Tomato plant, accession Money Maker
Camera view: vertical (180 deg); turntable rotation: 210 degrees
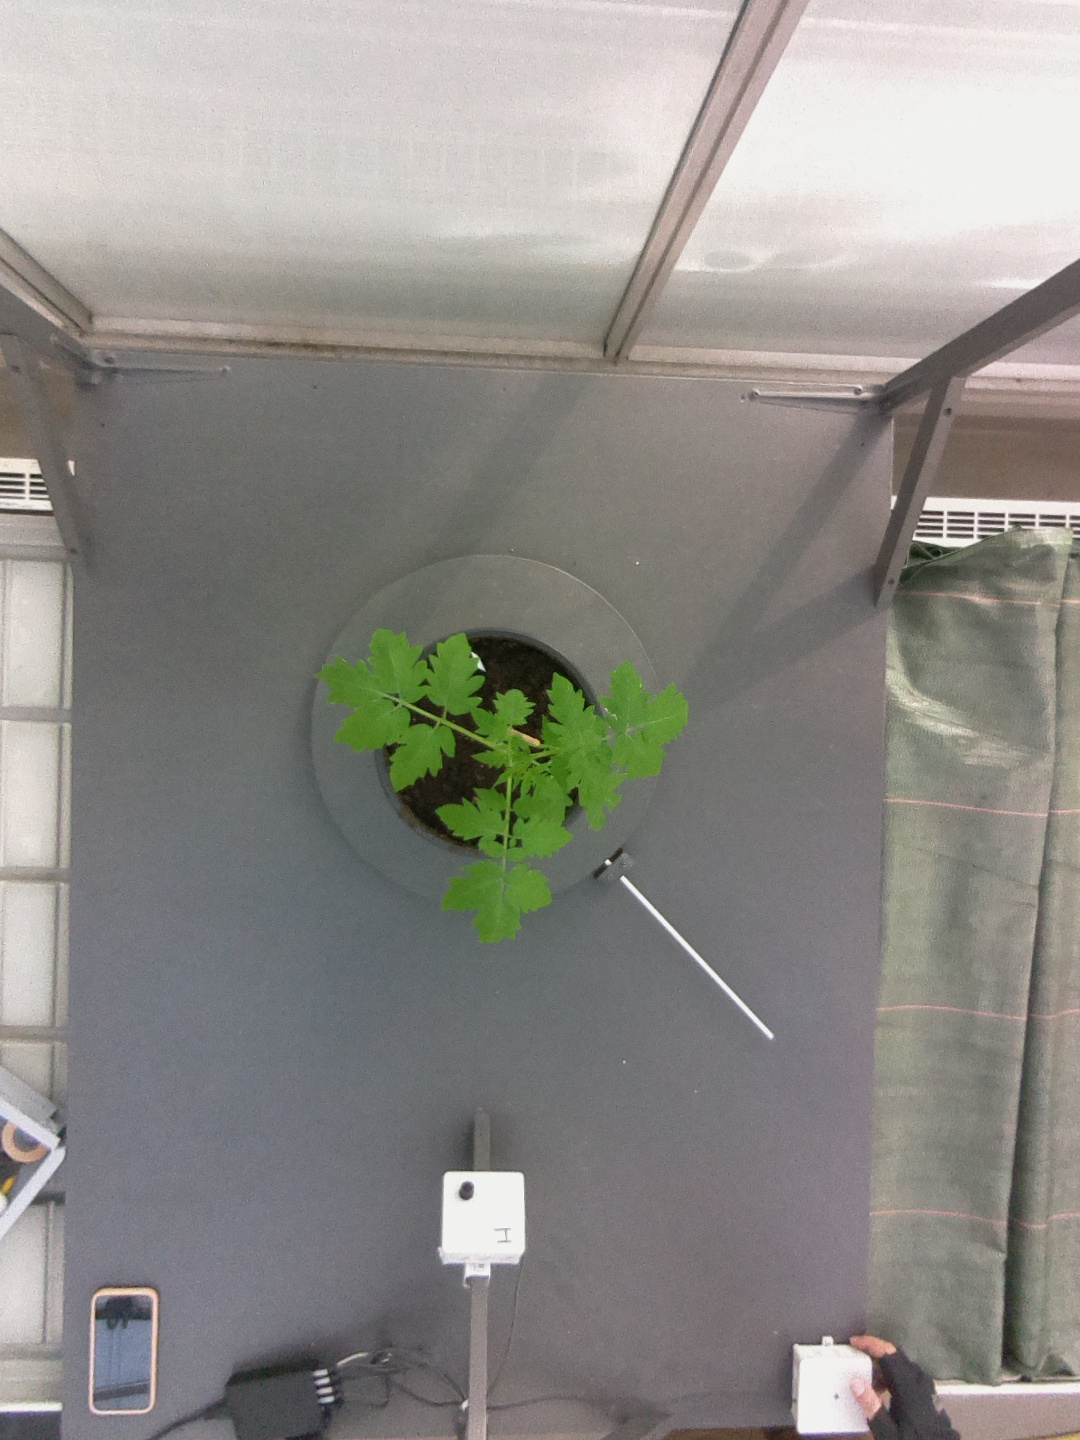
BBCH growth stage 13: 6 of true leaves visible